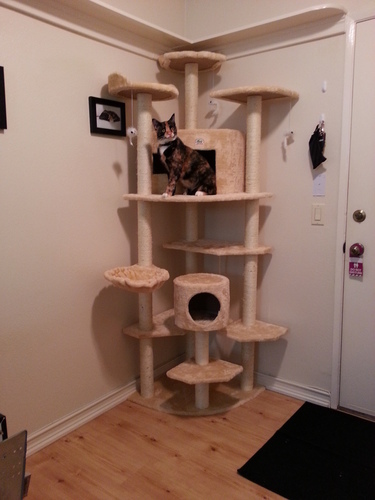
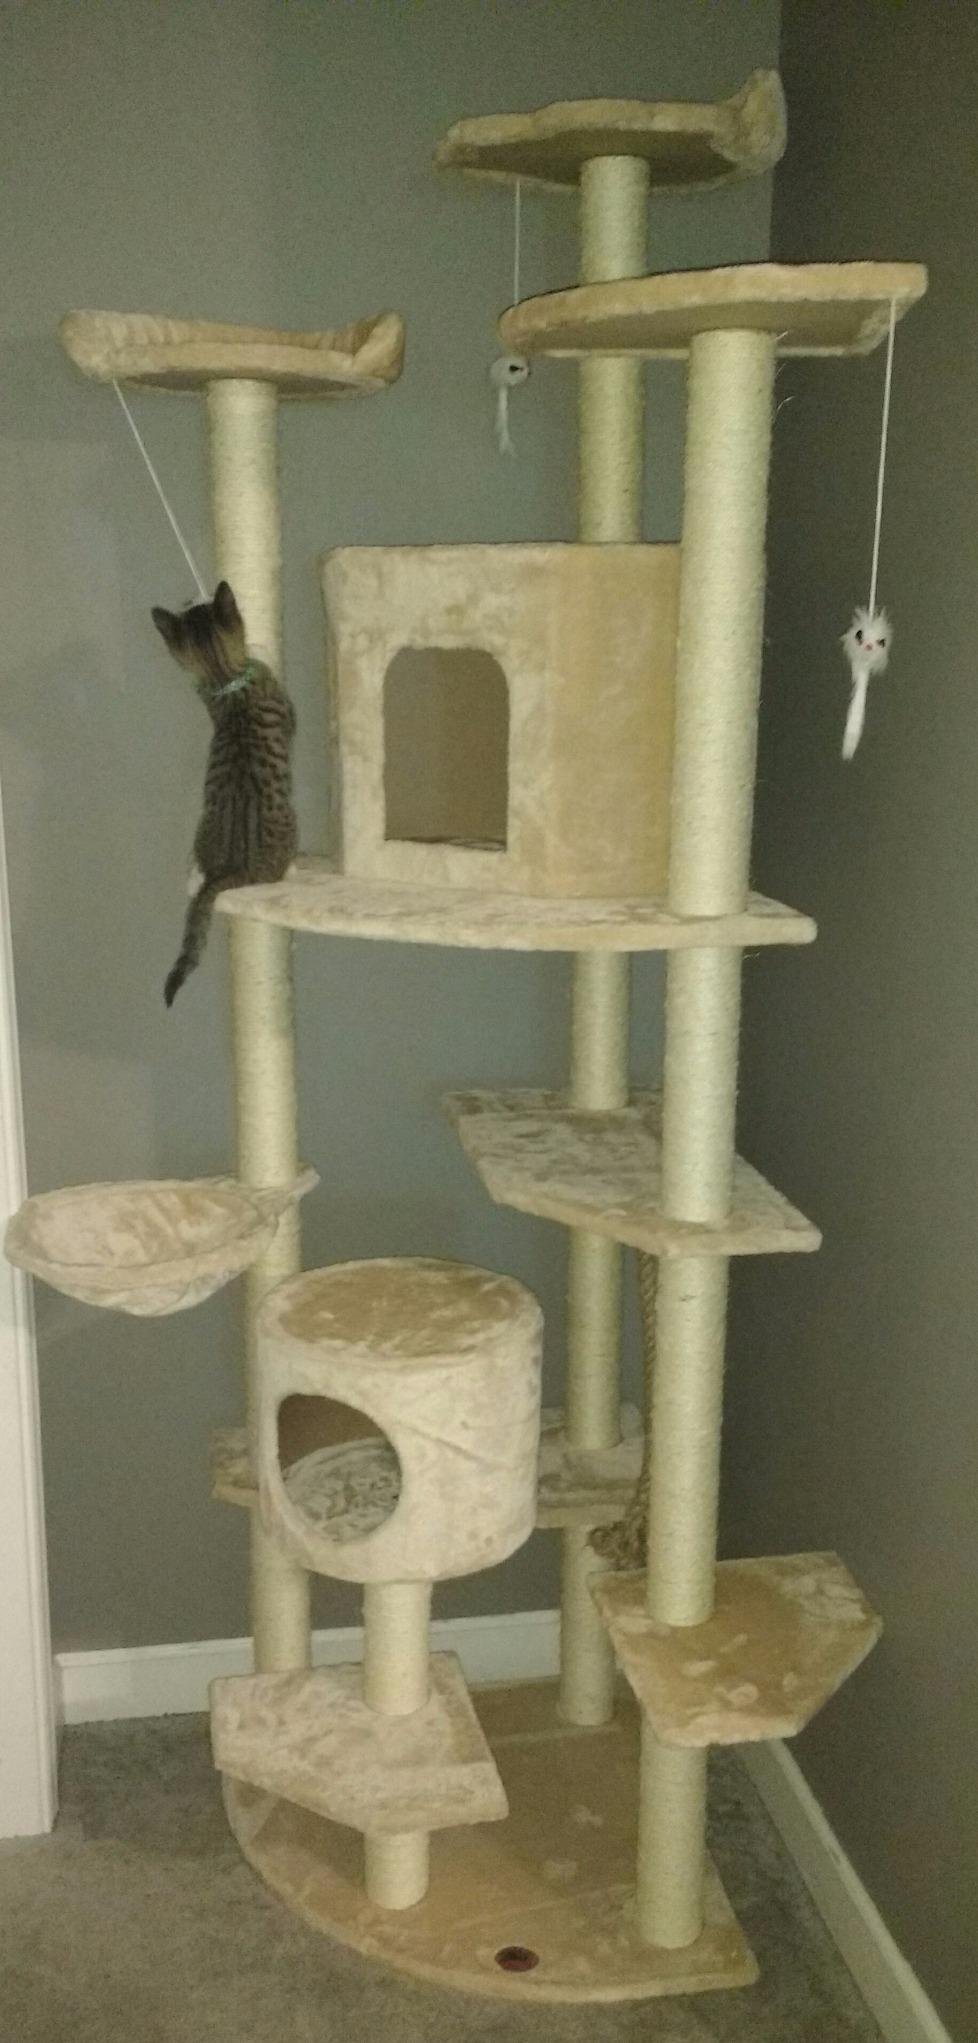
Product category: items_cat tree
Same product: yes